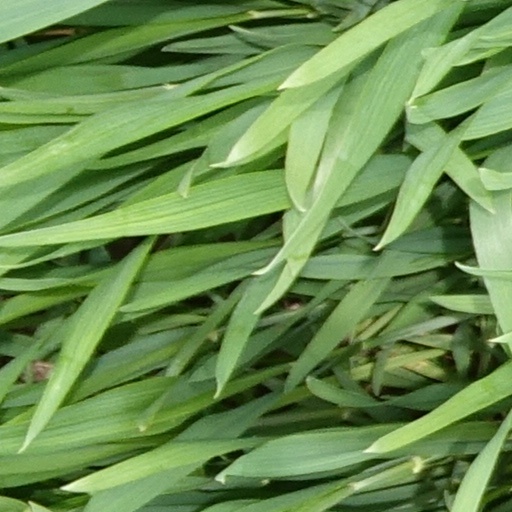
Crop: wheat